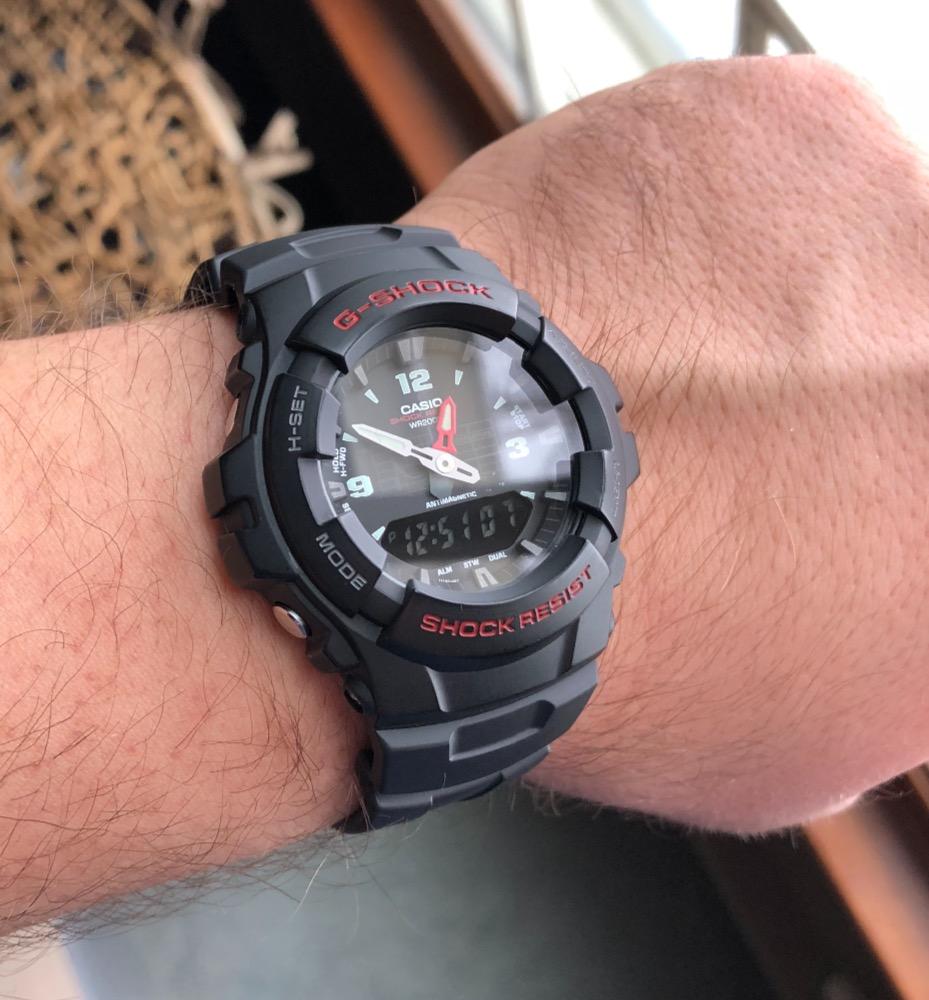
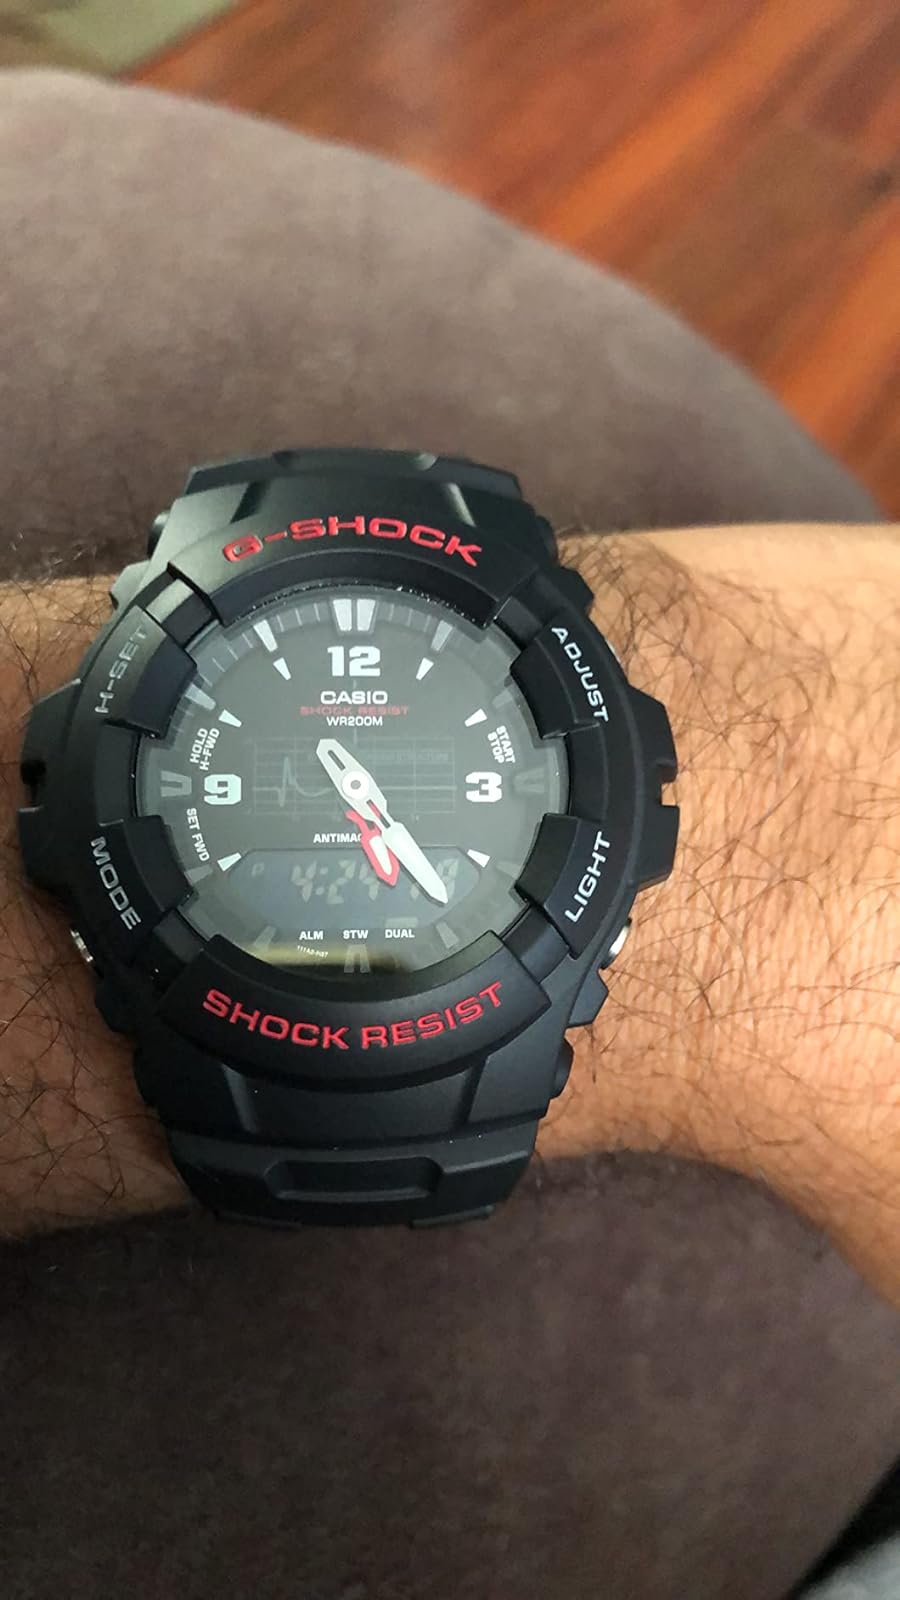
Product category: accessories_watch
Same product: yes